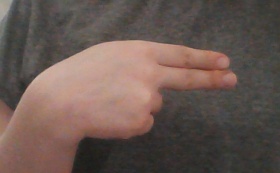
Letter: ain